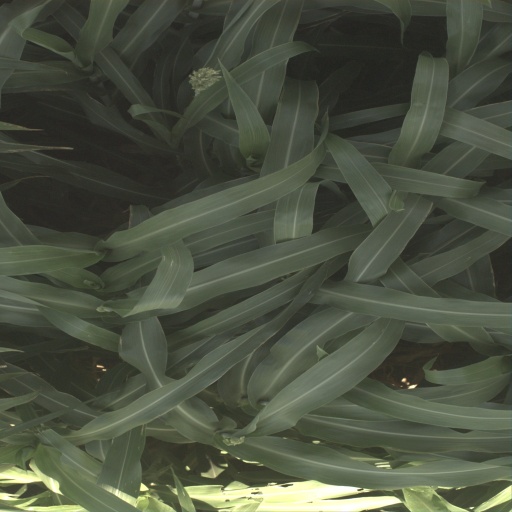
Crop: sorghum